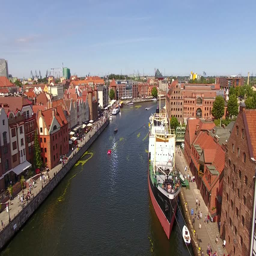
aerial view of the canals in summertime